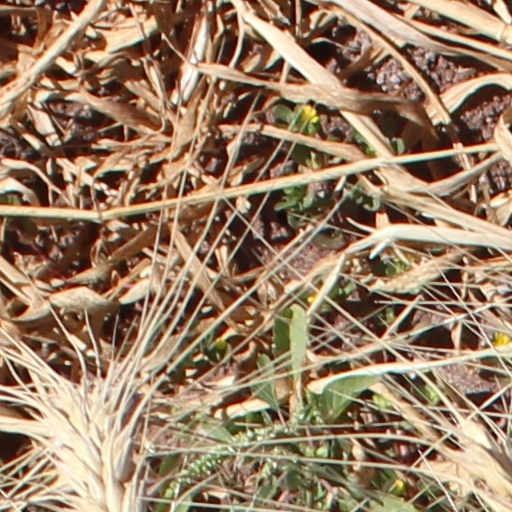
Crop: wheat